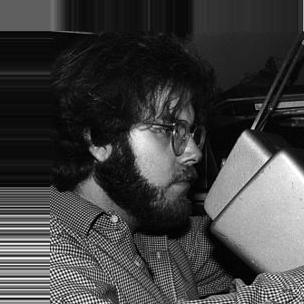
Age: 32